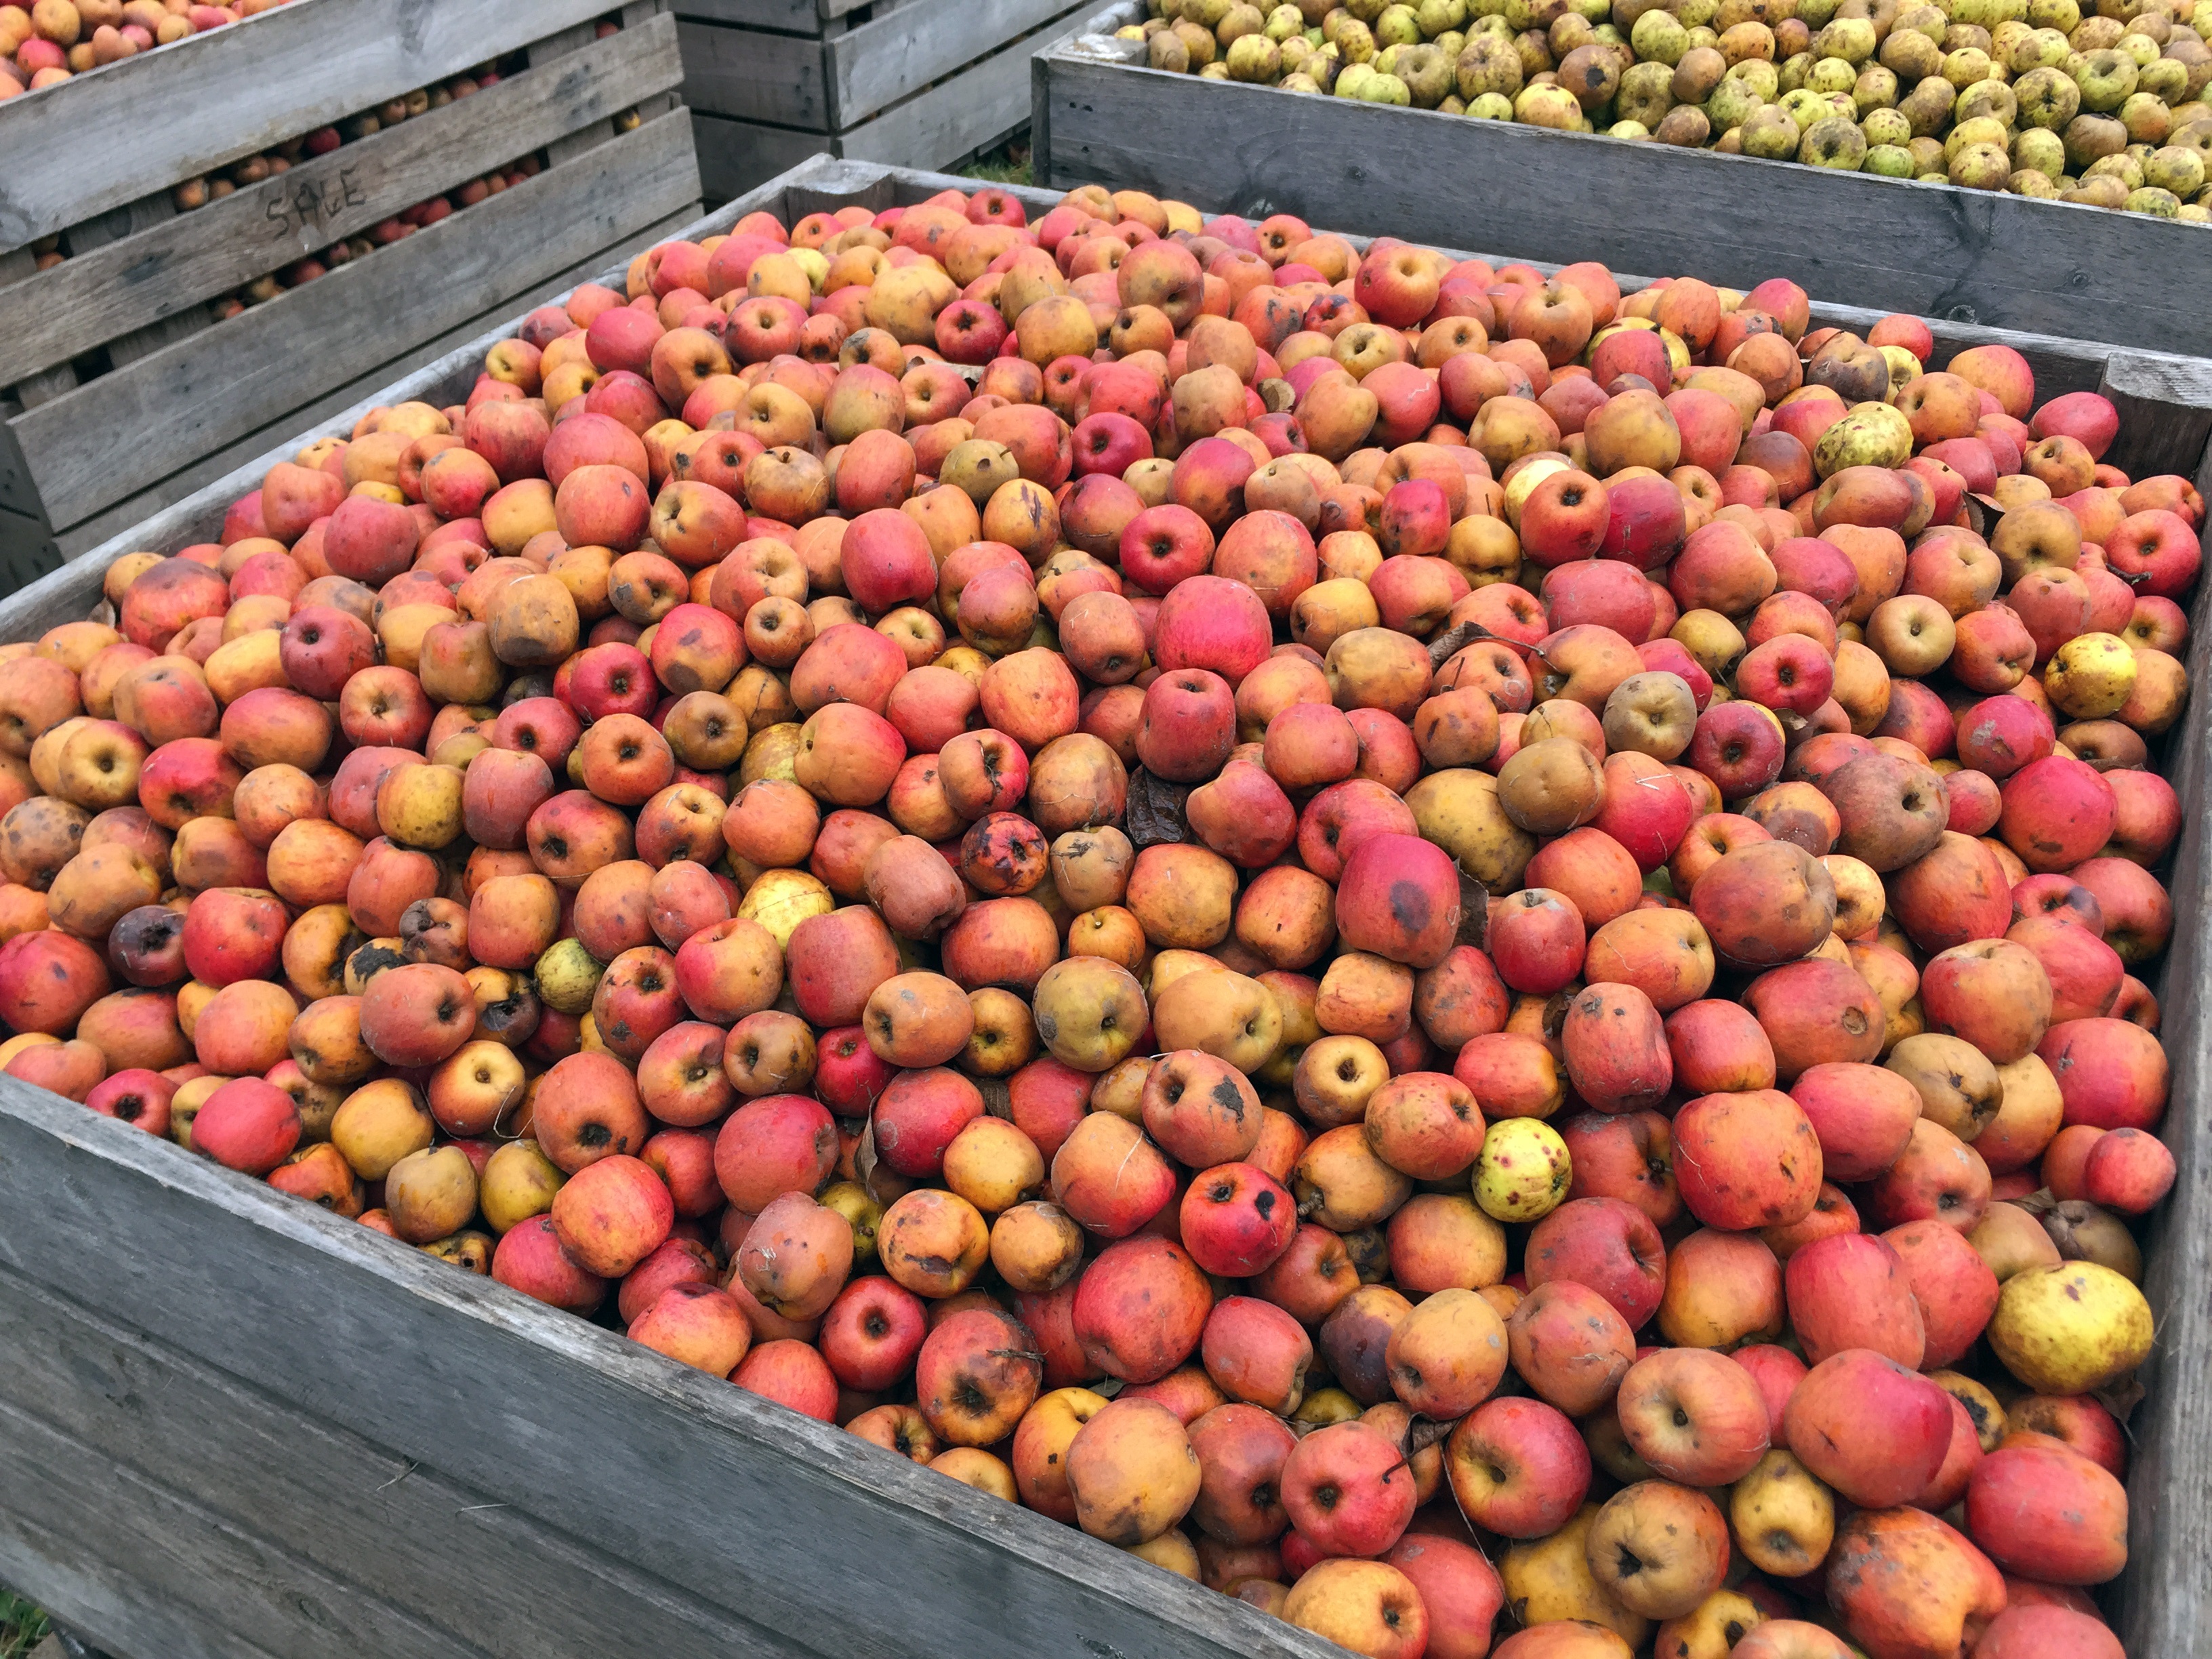
apple, plant, fruit, food, harvest, produce, fruit tree, flowering plant, rose family, red apples, land plant